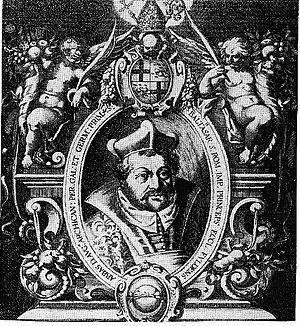
Balthasar von Dernbach est un moine bénédictin, prince-abbé du monastère de Fulda de 1570 à 1606.